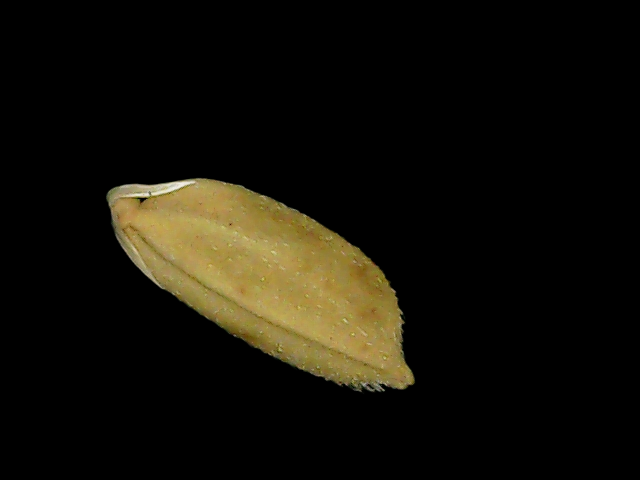
Rice variety: Bd76